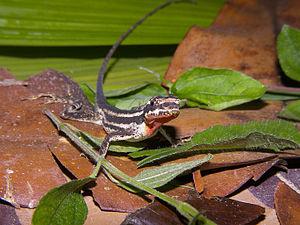
Anolis vittigerus est une espèce de sauriens de la famille des Dactyloidae.